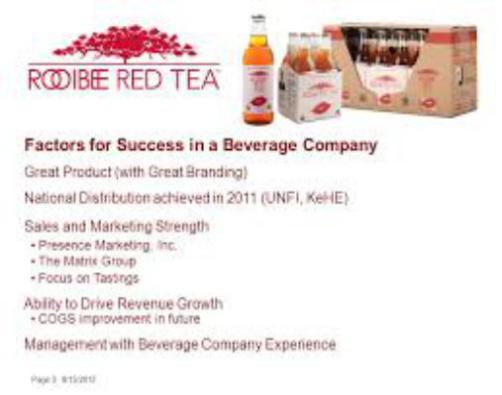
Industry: Food